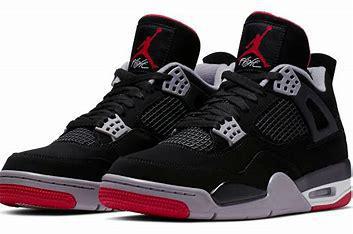
Brand: Jordan
Model: 4 Retro